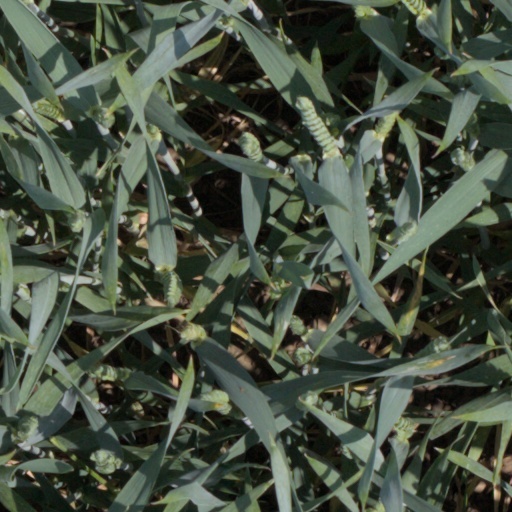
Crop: wheat